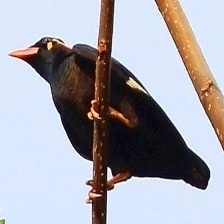
Species: ENGGANO MYNA
Scientific name: GRACULA ENGANENSIS